Ryback

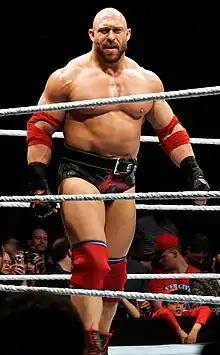
Ryback debuted a new look, abandoning his singlet in 2016

On the November 12 episode of "SmackDown", Ryback would enter the 16-man tournament to crown the new WWE World Heavyweight Champion, but he would lose to Kalisto in the first round. At Survivor Series, Ryback participated in a five-on-five elimination tag team match, teaming with The Usos and The Lucha Dragons to defeat The New Day, Sheamus and King Barrett. In December, Ryback started a feud with Rusev after interrupting Rusev and the returning Lana on "Miz TV", which would lead to a match between the two at , where Ryback was defeated by Rusev by technical knockout. On January 24, 2016, Ryback competed in the Royal Rumble match for the WWE World Heavyweight Championship as the ninth entrant, but was eliminated by Big Show.